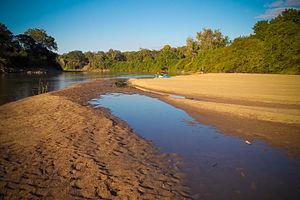
La Lugenda, Lujenda ou Msambiti est une rivière de l'est de l'Afrique, au Mozambique. Prenant son origine au lac Amaramba, c'est un affluent du fleuve Ruvuma.